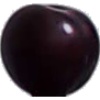
Label: cherry_wax_black